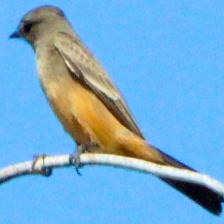
Species: SAYS PHOEBE
Scientific name: SAYORNIS SAYA